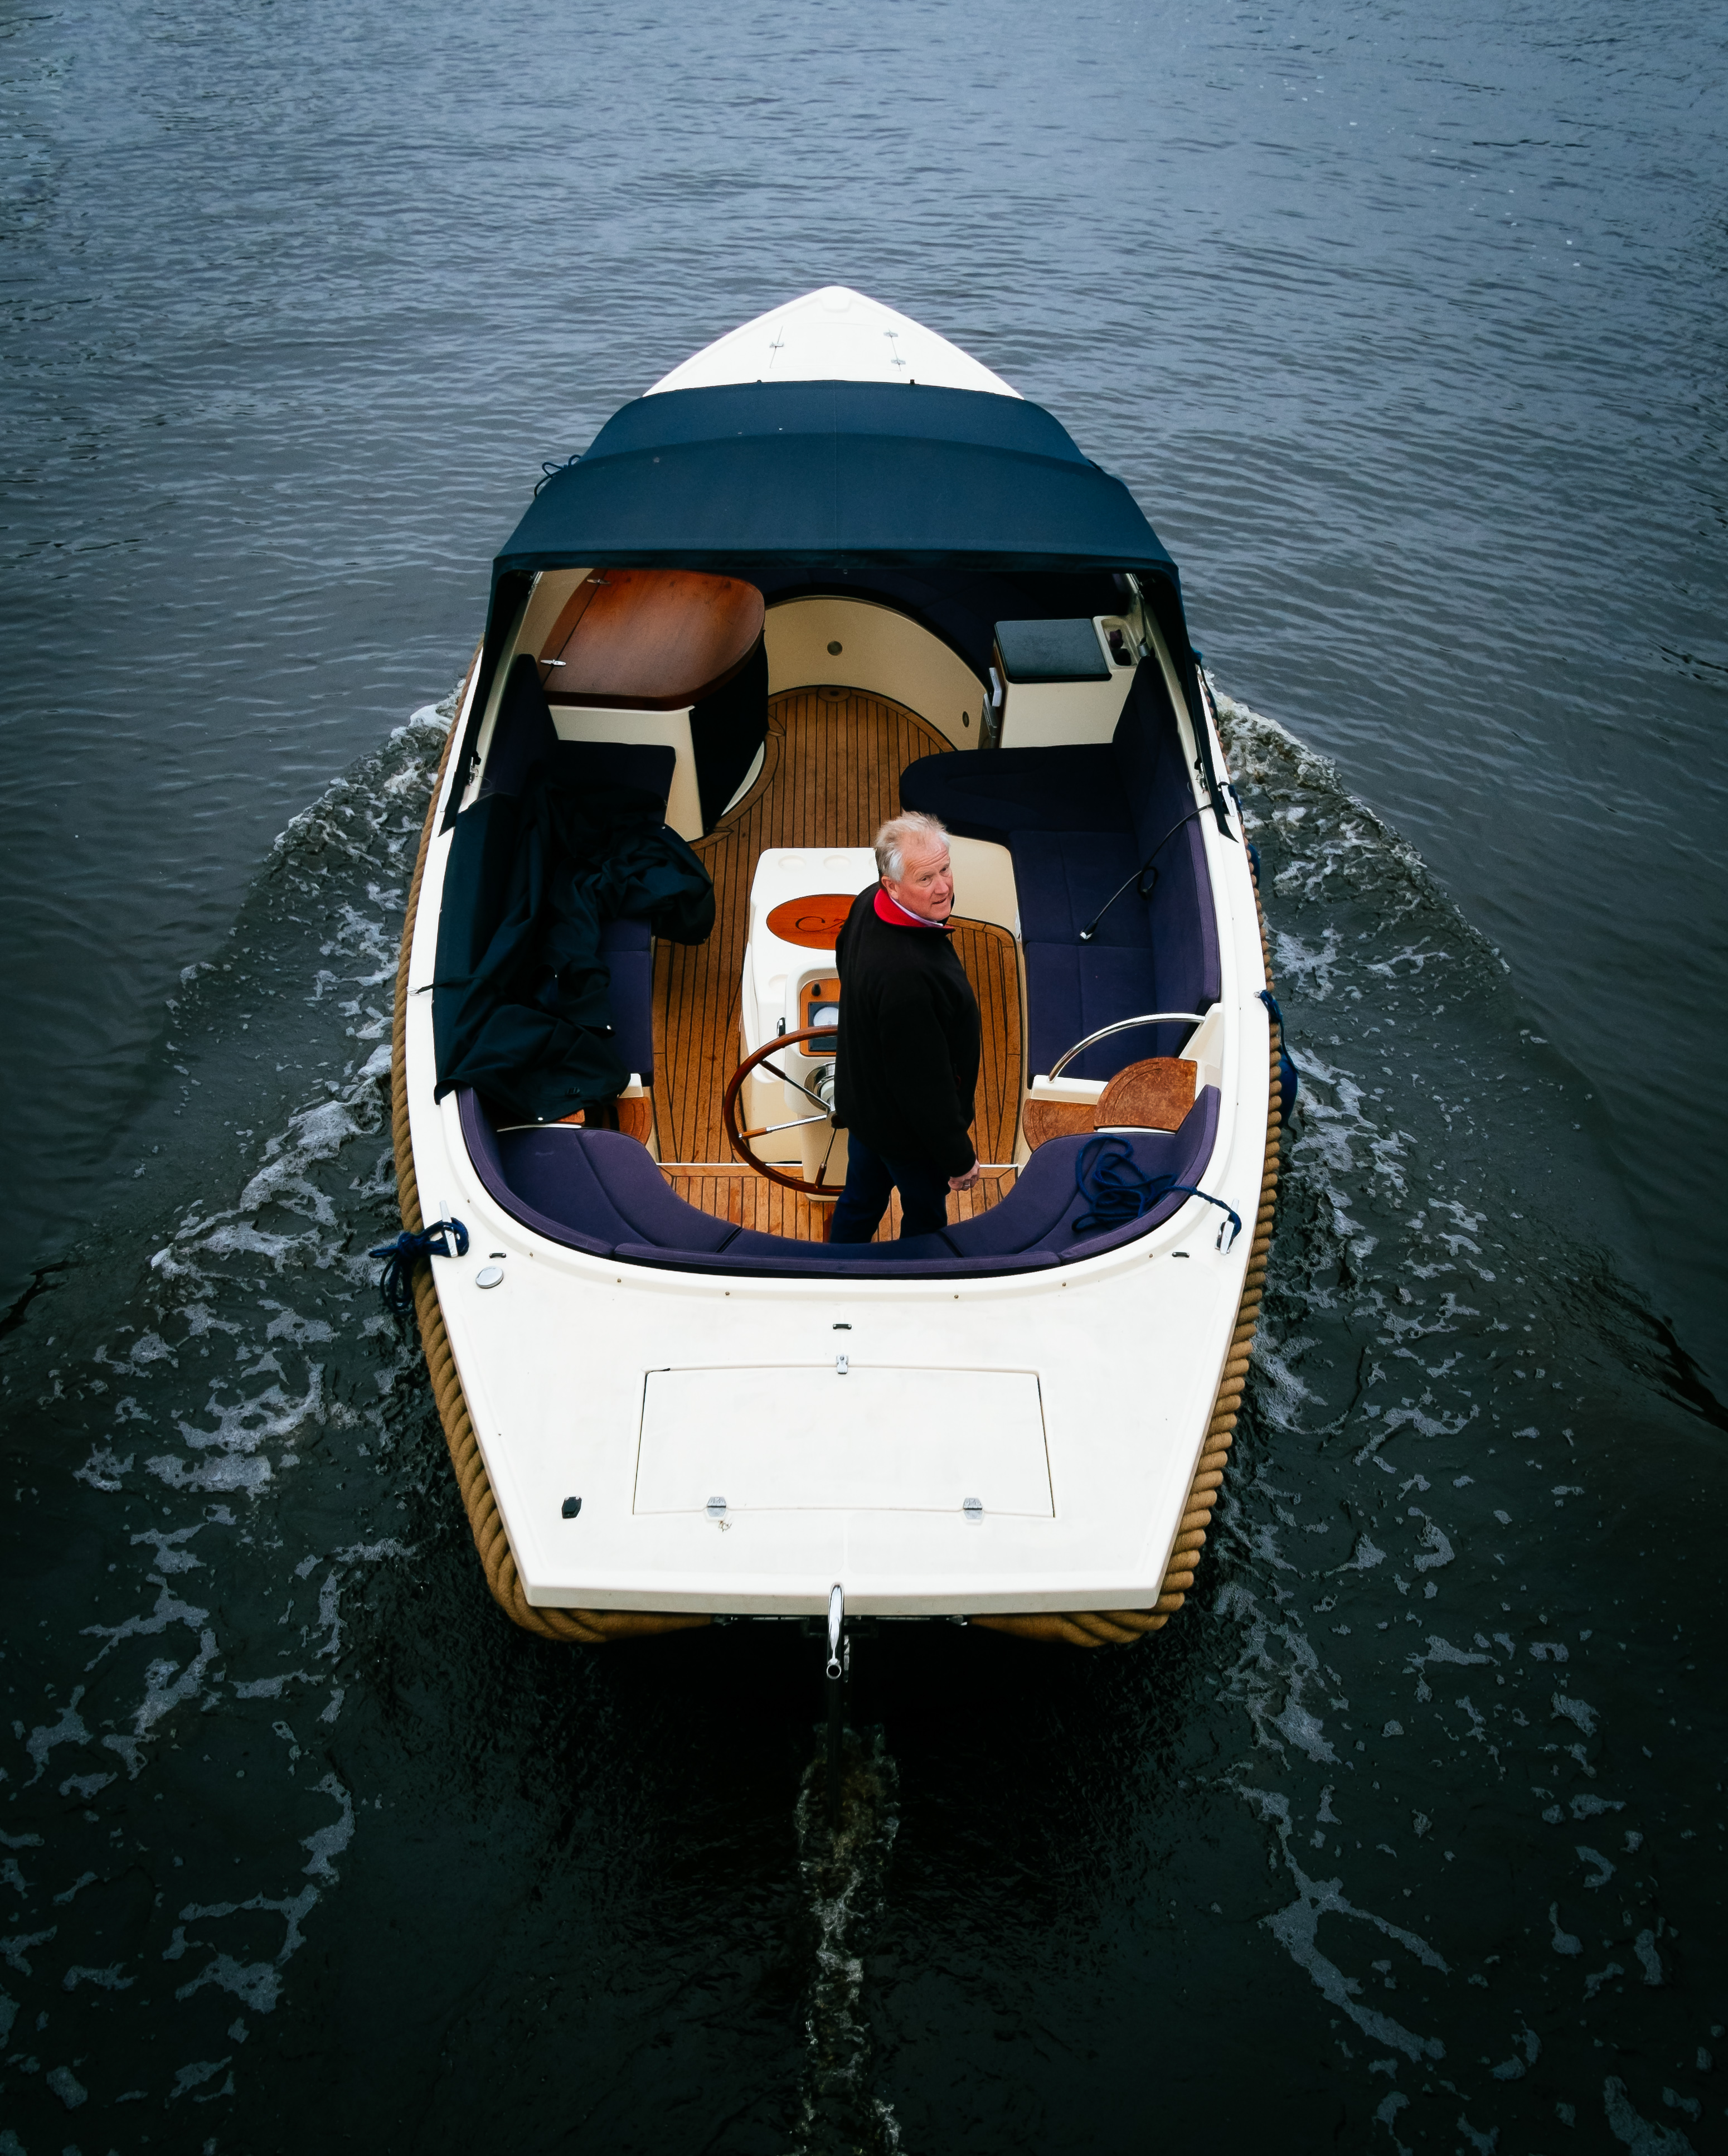
man, sea, boat, lake, adventure, ship, reflection, vehicle, boating, watercraft, screenshot